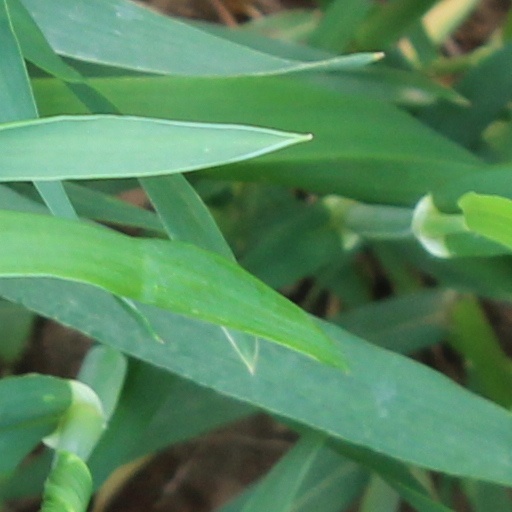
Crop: wheat